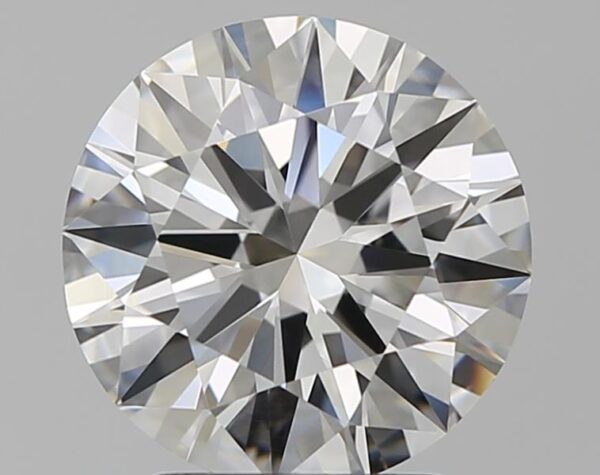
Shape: round
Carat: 2.39
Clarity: VVS1
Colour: G
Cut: EX
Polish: EX
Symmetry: EX
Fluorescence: M
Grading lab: GIA
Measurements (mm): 8.67 x 8.72 x 5.21